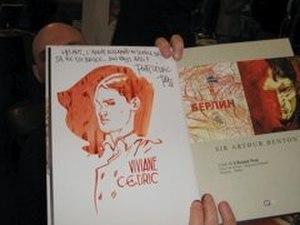
Une dédicace de Stéphane Perger lors du salon du livre de Caen en 2007
L'Assaut final est le dernier tome du cycle I de Sir Arthur Benton. Cette série BD d'espionnage est composée de deux cycles. Le premier cycle commence avec la montée du nazisme et se termine à la fin de la Seconde Guerre mondiale.